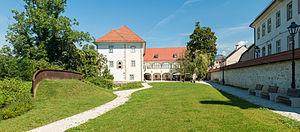
La marche de Carniole ou margraviat de Carniole était une marche dans le sud-est du Saint-Empire romain. Soumis au pouvoir des ducs de Carinthie au début, un margraviat autonome en Carniole fut etabli en 1040. Il a existé jusqu'à son élévation en duché sous le règne des Habsbourg en 1364.